Meng Wanzhou

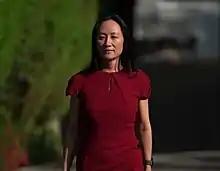
Meng during her time under house arrest in Vancouver in 2021

On 1 December 2018, Meng was detained upon arrival at Vancouver International Airport by Canada Border Services Agency officers for questioning, which lasted three hours. The Royal Canadian Mounted Police subsequently arrested her on a provisional U.S. extradition request for fraud and conspiracy to commit fraud in order to circumvent U.S. sanctions against Iran.